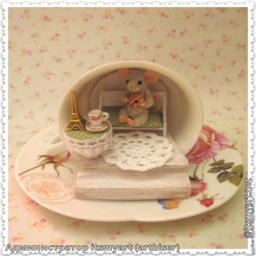
master fabulous house in a cup for the little mouse - how to